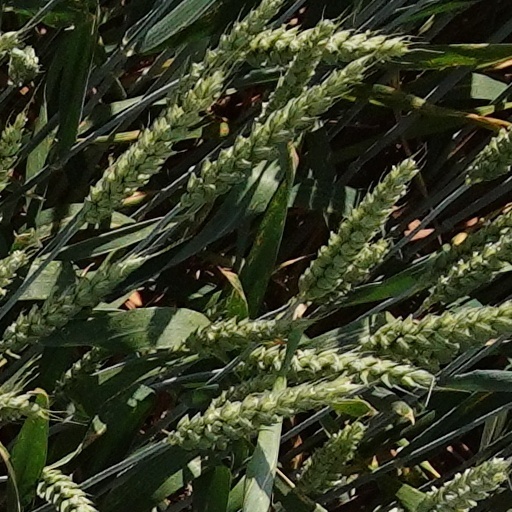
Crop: wheat